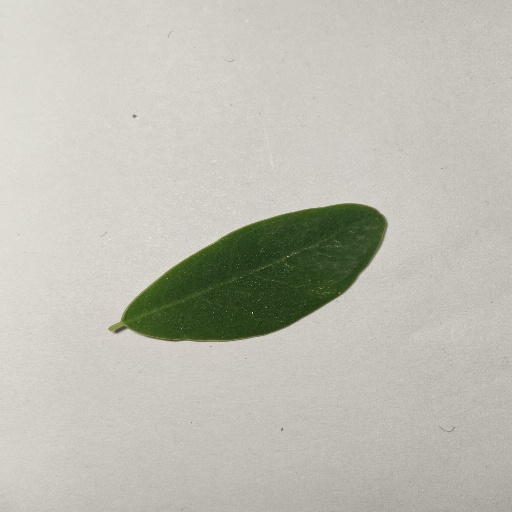
Species: Sojina
Leaf condition: Healthy Leaf